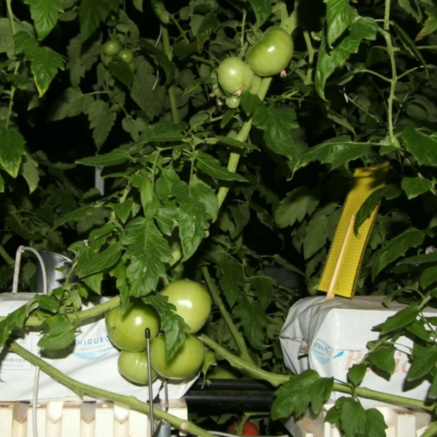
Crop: tomato